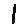
Label: 1